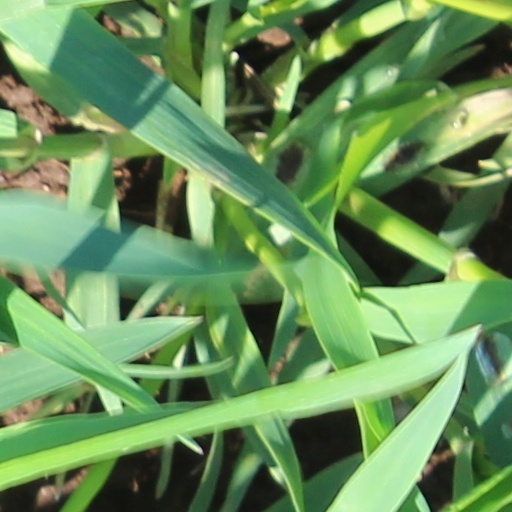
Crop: wheat